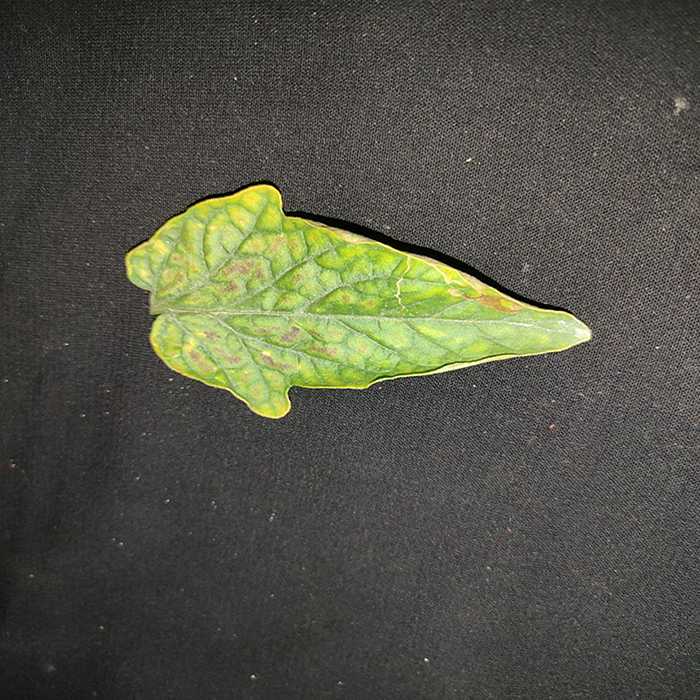
Plant: Tomato
Label: Tomato spotted wilt